Fleaker

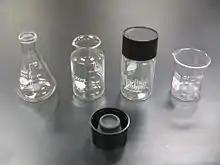
A 300 mL Erlenmeyer flask (left); two fleakers (center-left, with lid upside-down in front; center-right, with lid on; both also 300 mL each); and a 250 mL beaker (right)

A Fleaker is a brand of container for liquids used in the laboratory. It can be described as a hybrid design, combining features of the Griffin beaker and the Erlenmeyer flask.